Bon Ton (play)

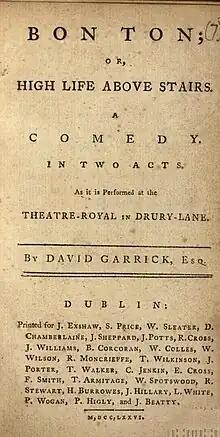
Bon Ton front cover

Bon Ton; or, High Life Above Stairs is a comedy act in two acts by David Garrick, first performed at the Theatre Royal, Drury Lane on 18 March 1775. According to Garrick's introductory notice to the play, it had been written many years before. The play stars James William Dodd as Lord Minikin, Thomas King as Sir John Trotley, William Brereton as Colonel Tivy, Phillip Lamash as Jessamy, William Parsons as Davy, William Burton as Mignon, Elizabeth Pope as Lady Minikin, Frances Abington as Miss Lucretia Tittup, and S.J. Platt as Gymp.